Ukraine at the 2020 Summer Olympics

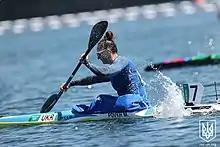
Mariya Povkh in the women's K-1 500 m final on 5 August

Ukrainian canoeists qualified five boats in each of the following distances for the Games through the 2019 ICF Canoe Sprint World Championships in Szeged, Hungary. Meanwhile, one additional boat was awarded to the Ukrainian canoeist in the men's C-1 1000 m by winning the gold medal at the 2021 European Canoe Sprint Qualification Regatta.